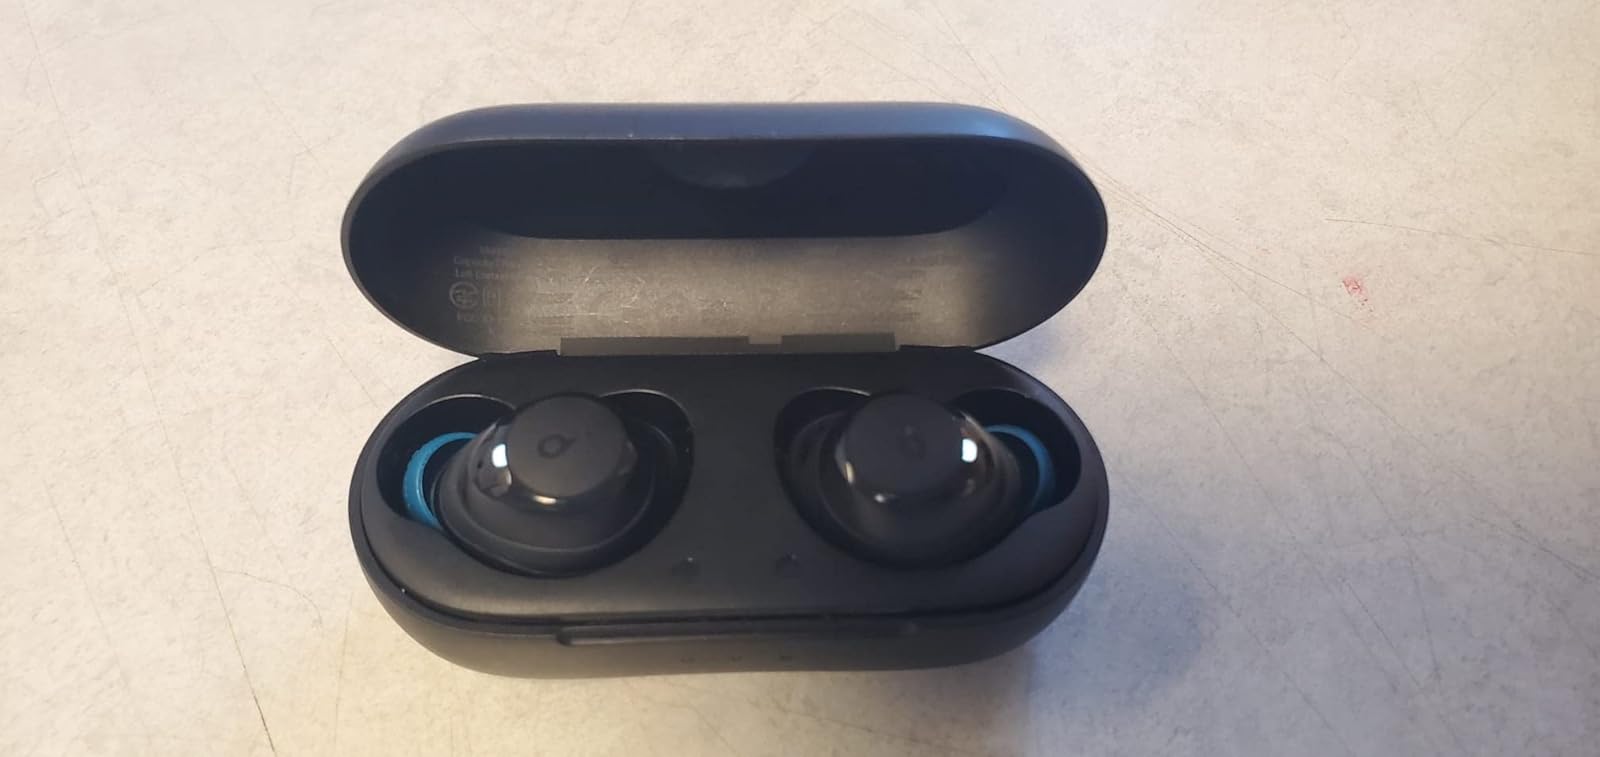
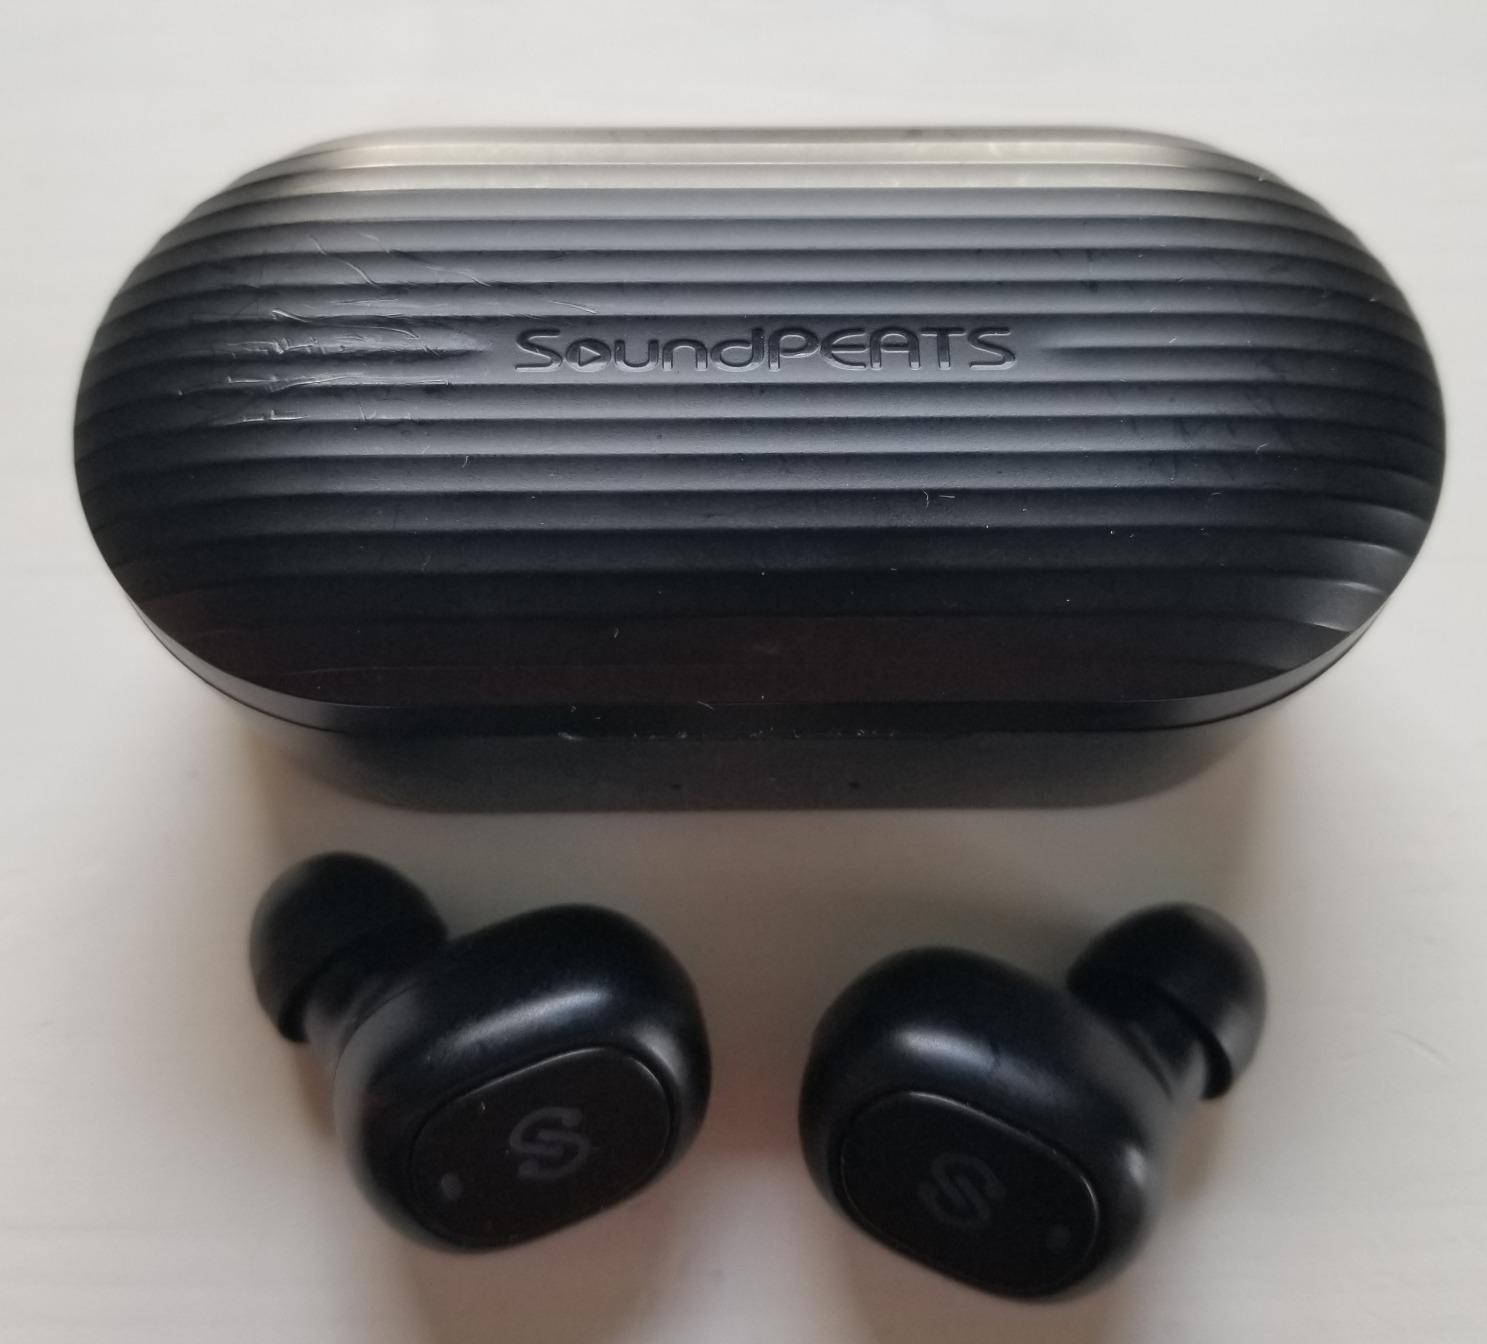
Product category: earbuds
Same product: no